Fajr-27

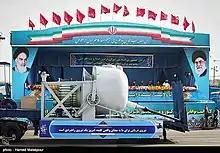

The Fajr-27 system is an Iranian unlicensed copy of the Italian OTO Melara 76mm naval gun.